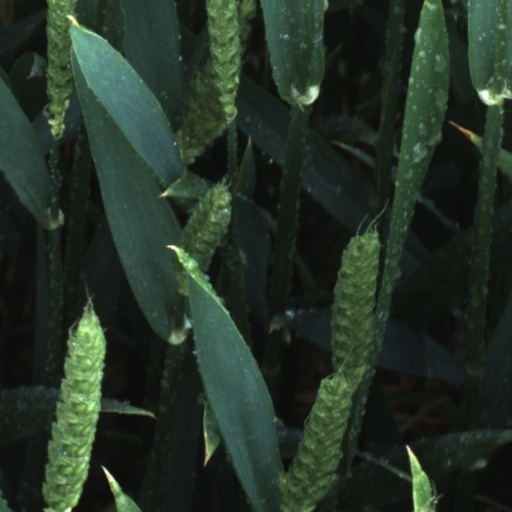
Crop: wheat